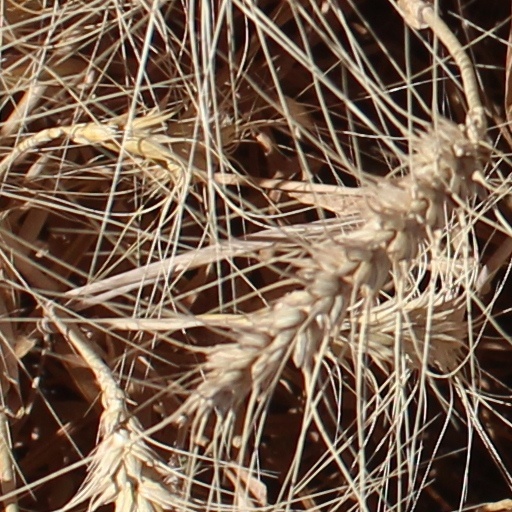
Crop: wheat